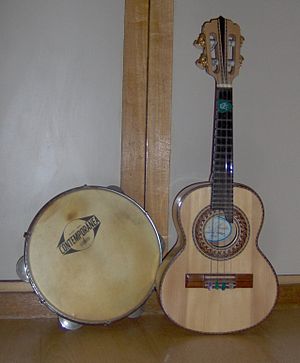
Samba (musik) / Varianter af samba
Traditionelle instrumenter i Samba, pandeiroen (t.v.) og den fir-strengede cavaquinho.
Samba er en brasiliansk musikgenre. I Brasilien er samba er den mest udbredte musikgenre af afrikansk ophav. Centrale instrumenter i sambamusik er pandeiro, cavaquinho, guitar og en række percussionsinstrumenter. Ordet "samba" antages at stamme fra angolanske ord "semba", der er navnet på en traditionel dans.